Eremophila recurva

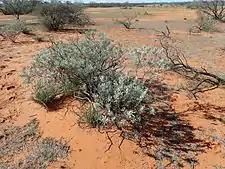
"E. recurva" growing near Gascoyne Junction

This species was first formally described by Robert Chinnock in 2007 and the description was published in "Eremophila and Allied Genera: A Monograph of the Plant Family Myoporaceae". The specific epithet ("recurva") is a Latin word meaning "bent backwards" referring to the edges of the sepals.